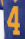
Number: 4